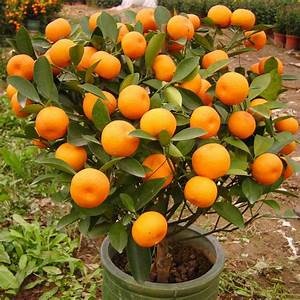
Label: mandarine